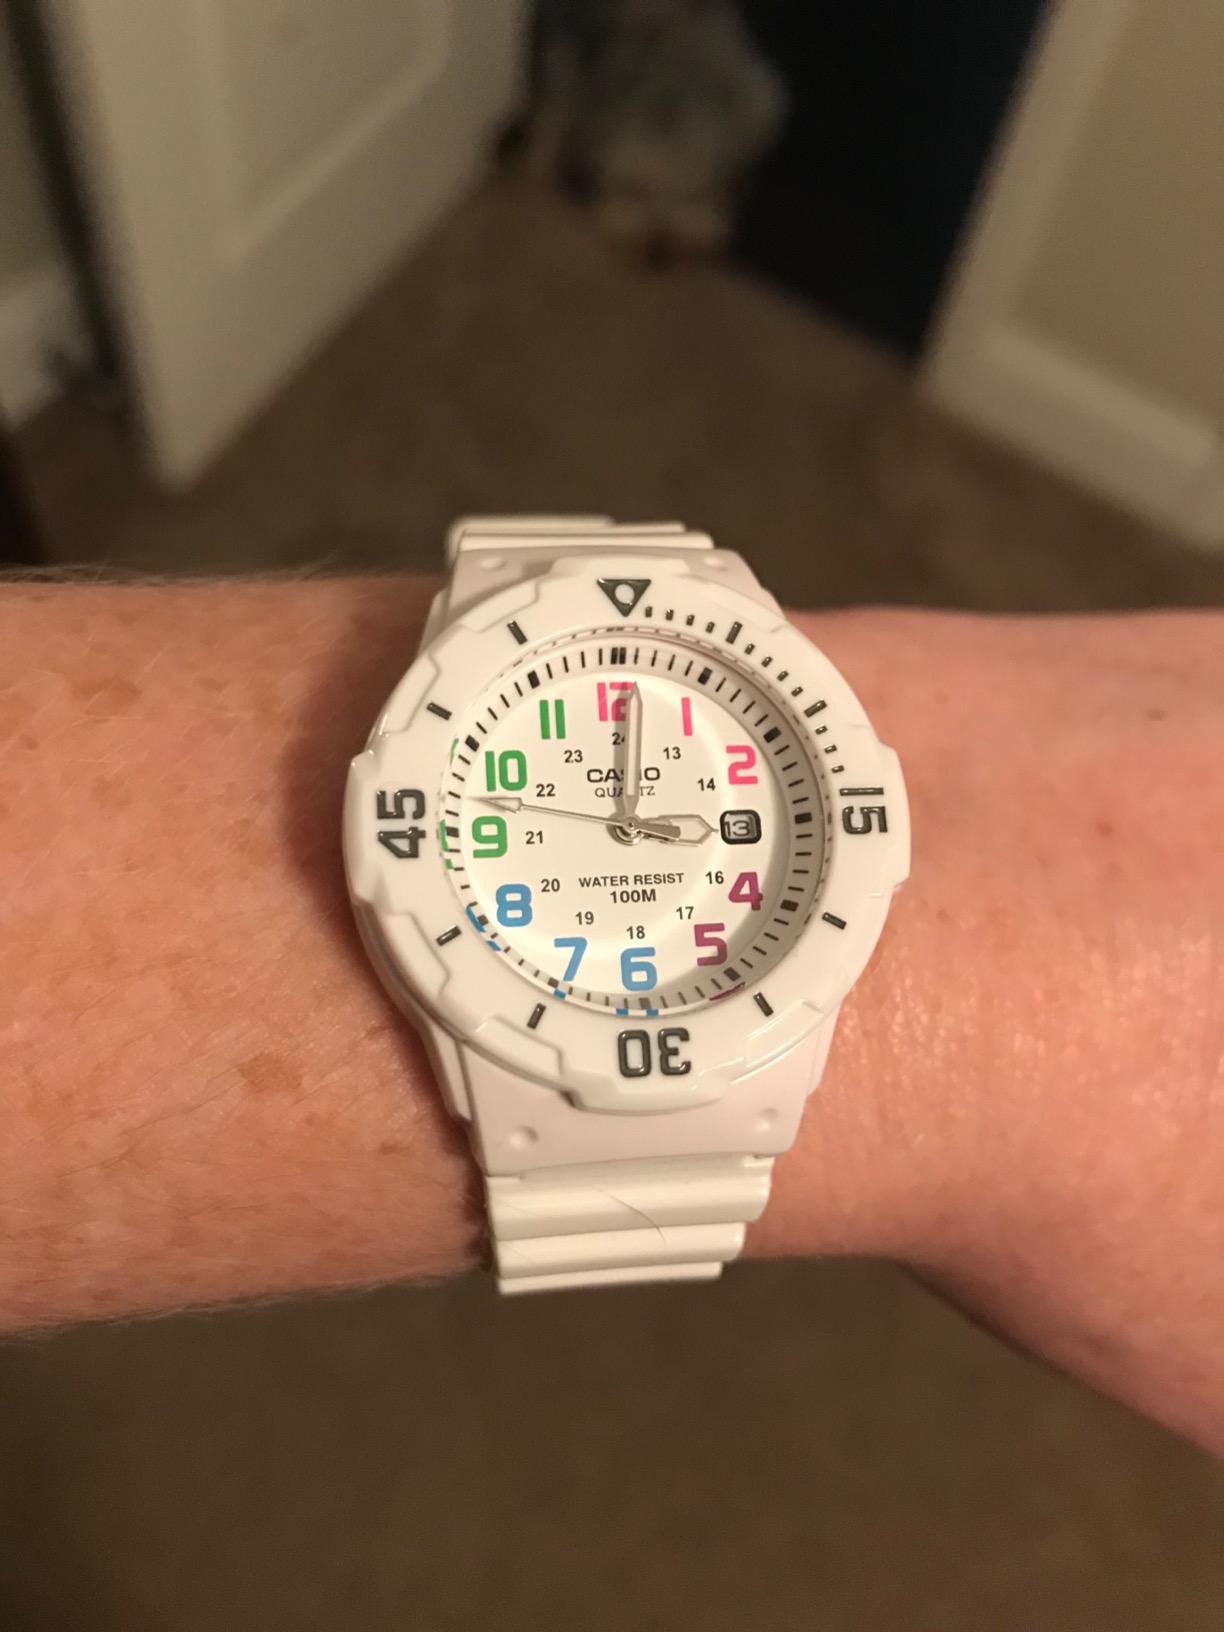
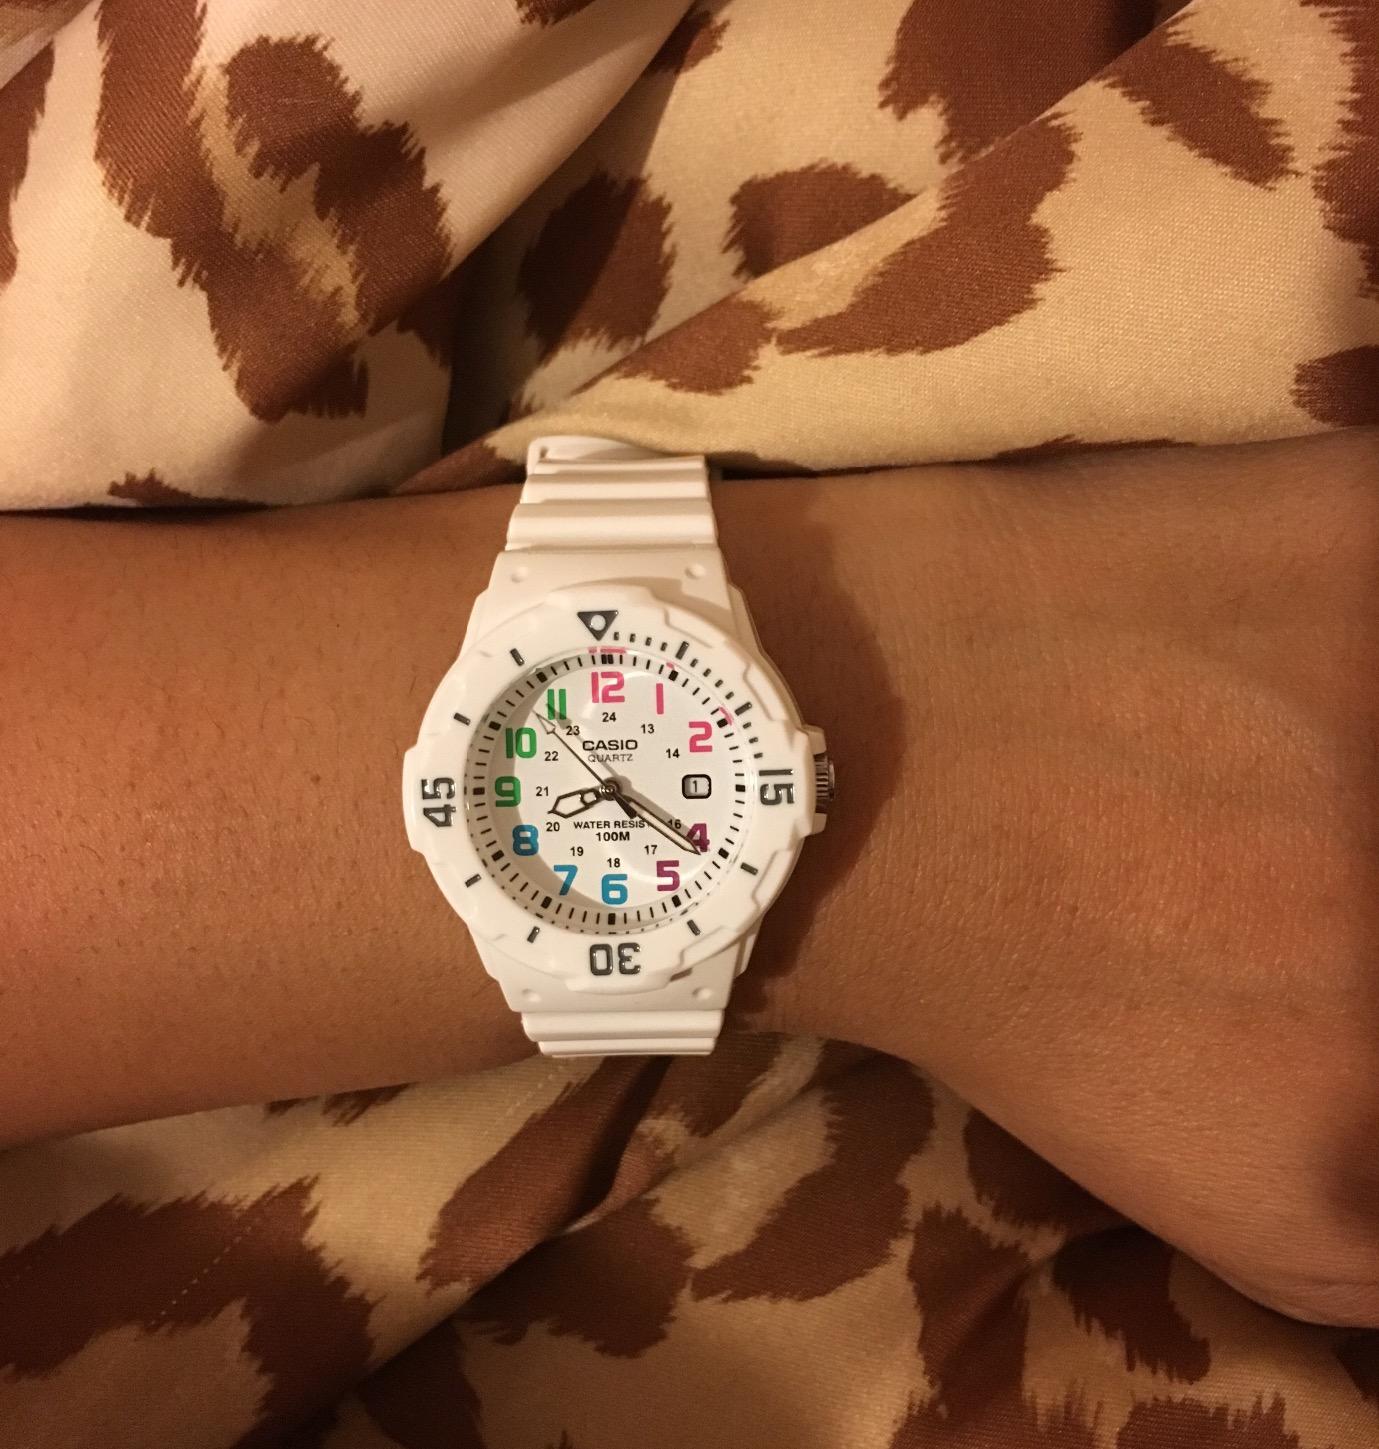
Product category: accessories_watch
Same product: yes